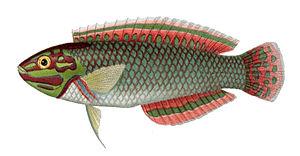
Halichoeres ornatissimus est une espèce de poisson osseux de la famille des Labridae endémique de l'océan Indien. Il peut atteindre une longueur maximale de 18 cm.